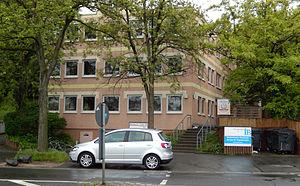
Hartenberg-Münchfeld est un quartier de Mayence, capitale du Land de Rhénanie-Palatinat. Hartenberg-Münchfeld a près de 17 000 habitants en 2017.